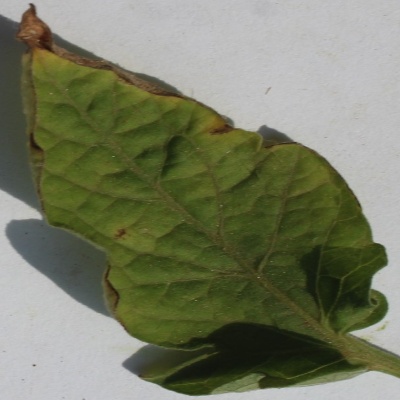
Crop: Tomato
Condition: leaf blight